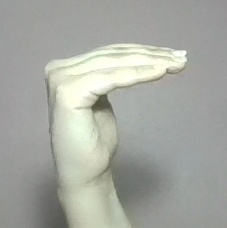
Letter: haa